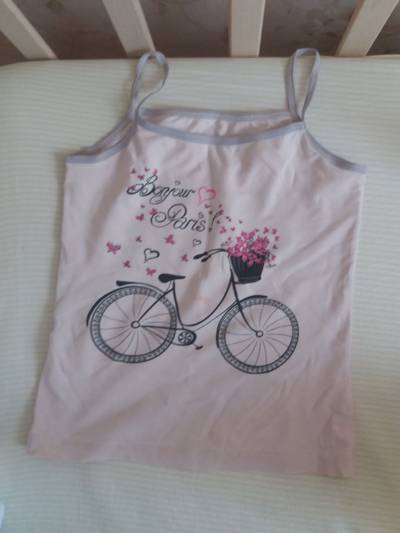
Waste category: clothes